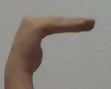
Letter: haa